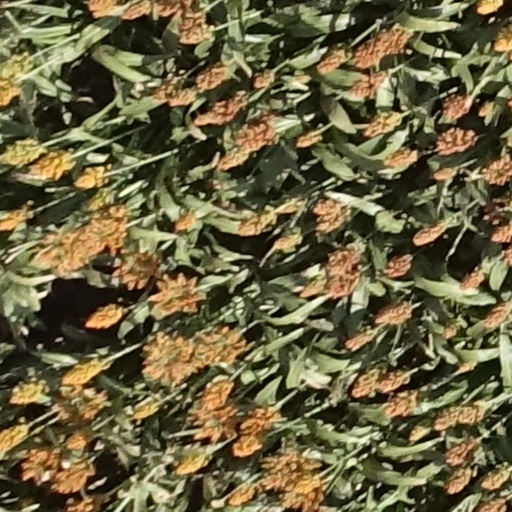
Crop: sorghum